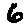
Label: 6